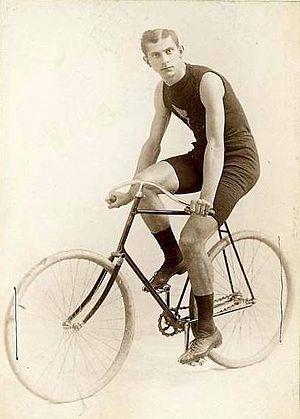
Arthur-August Zimmerman est un coureur cycliste américain, spécialiste de la piste. Il est le premier grand sprinteur de l'histoire du cyclisme. Il a remporté le premier championnat du monde de vitesse amateurs en 1893.